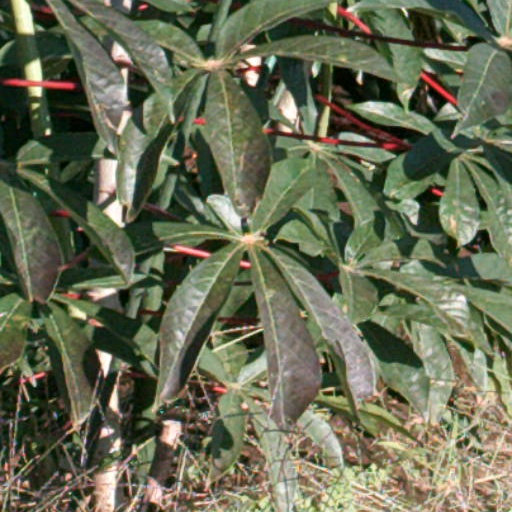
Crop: cassava